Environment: real
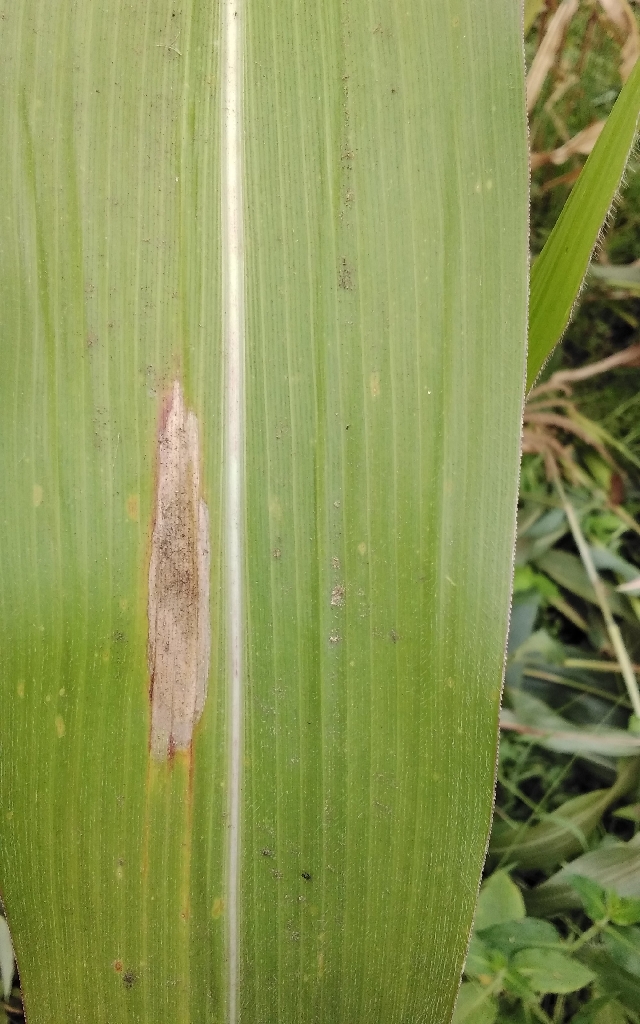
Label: northern_corn_leaf_blight